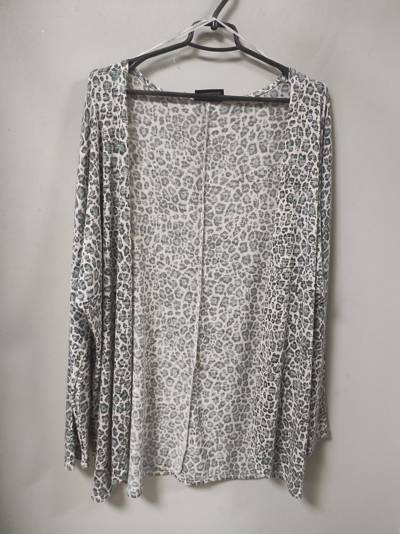
Waste category: clothes